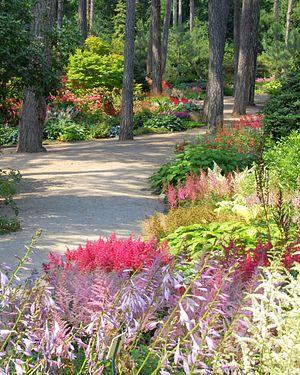
Parc floral de Paris, France
Le parc floral de Paris est un parc urbain et un jardin botanique situé dans le bois de Vincennes, dans le 12ᵉ arrondissement de Paris. Il est l'un des quatre pôles du jardin botanique de la ville de Paris avec l'arboretum de l'école Du Breuil, lui aussi dans le bois de Vincennes, ainsi que le parc de Bagatelle et le jardin des serres d'Auteuil, tous deux dans le bois de Boulogne.